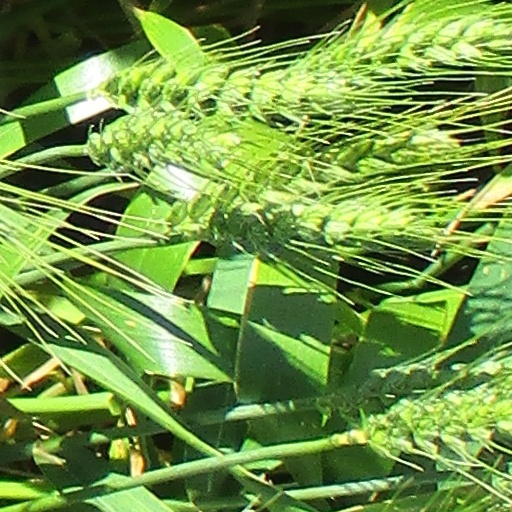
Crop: wheat